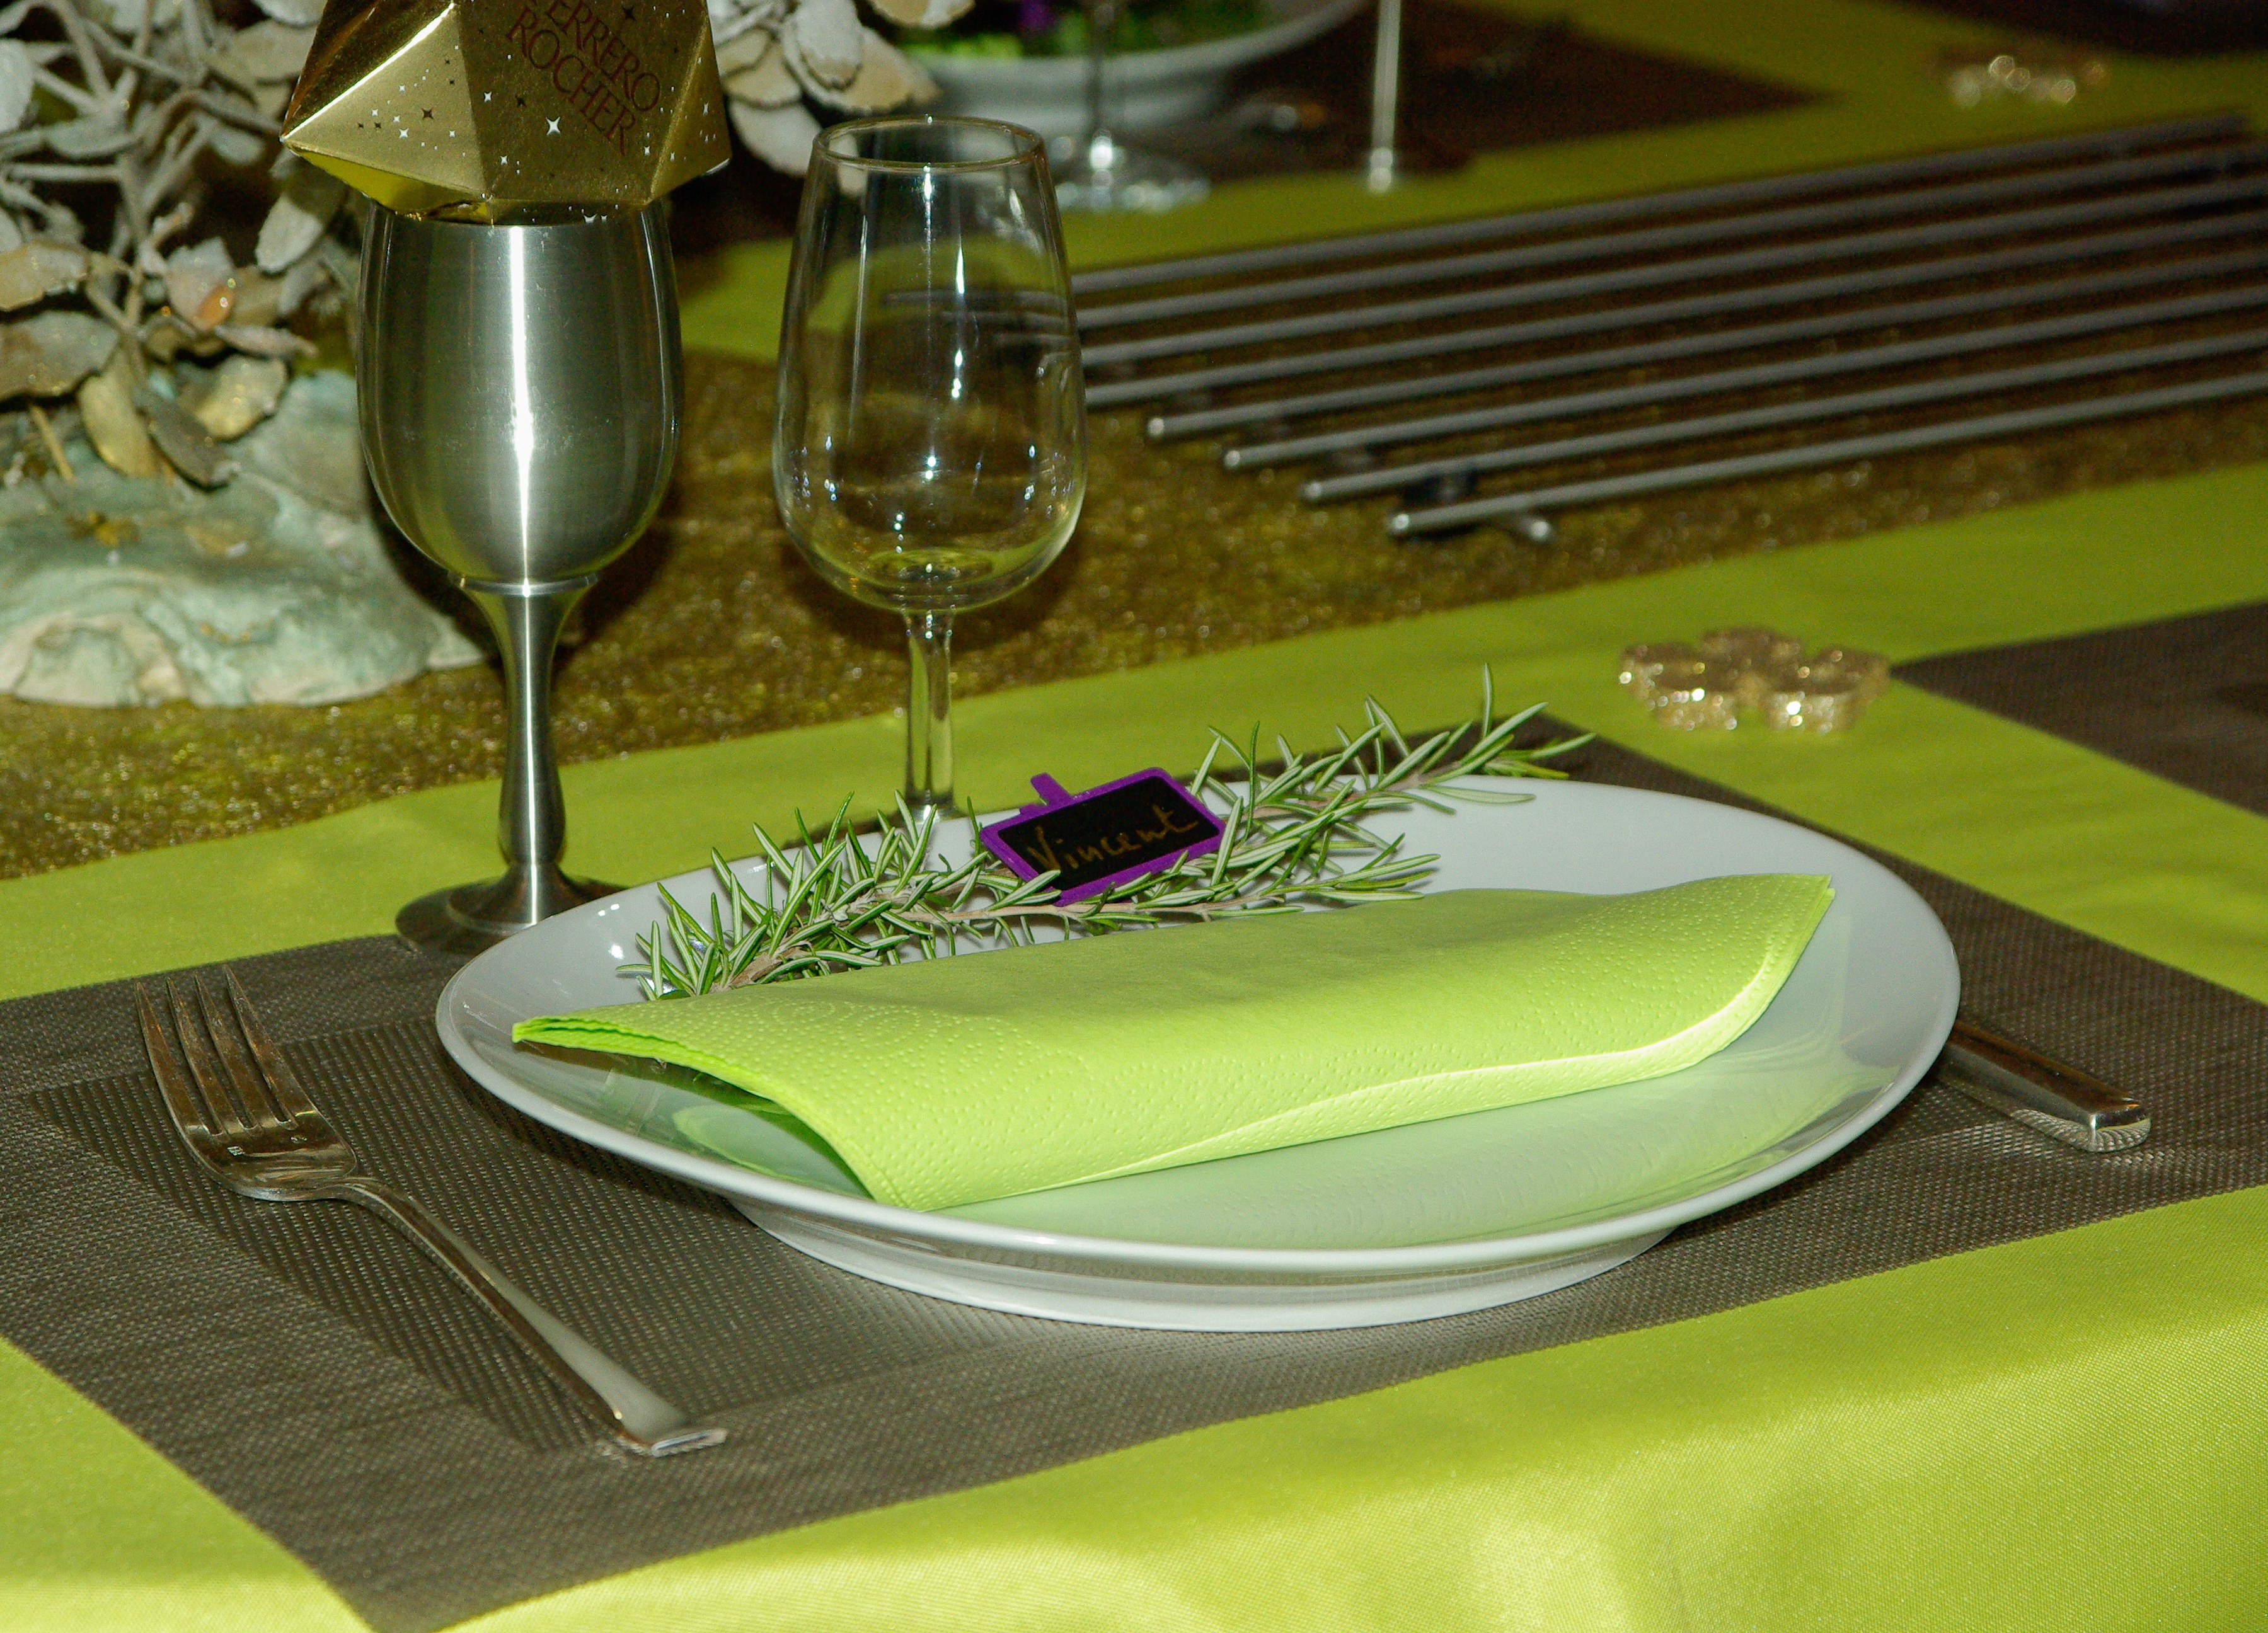
table, flower, glass, meal, green, christmas, festival, eve